Silent Hill: Shattered Memories

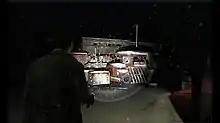

"Silent Hill: Shattered Memories" is a reimagining of the first installment of the series, " Silent Hill". It keeps the premise of writer Harry Mason looking for his daughter in Silent Hill after a car crash, although it leads into a different plot. The personalities and roles of characters from the first game have also been changed, and "Shattered Memories" introduces new characters as well.